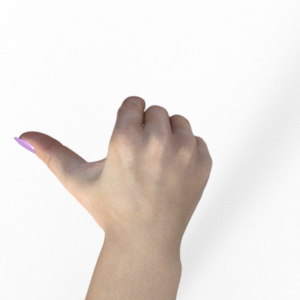
Label: rock